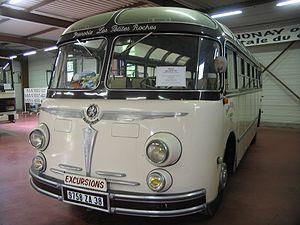
Isobloc restauré, à l'Espace Joseph Besset de Vanosc
L'usine Iveco Bus Annonay, assemble des Autobus et Autocars de tourisme.
Isobloc est une ancienne marque française d'autocars fondée par le carrossier ardéchois Joseph Besset au cours des années 1930 et disparue à la fin des années 1950.